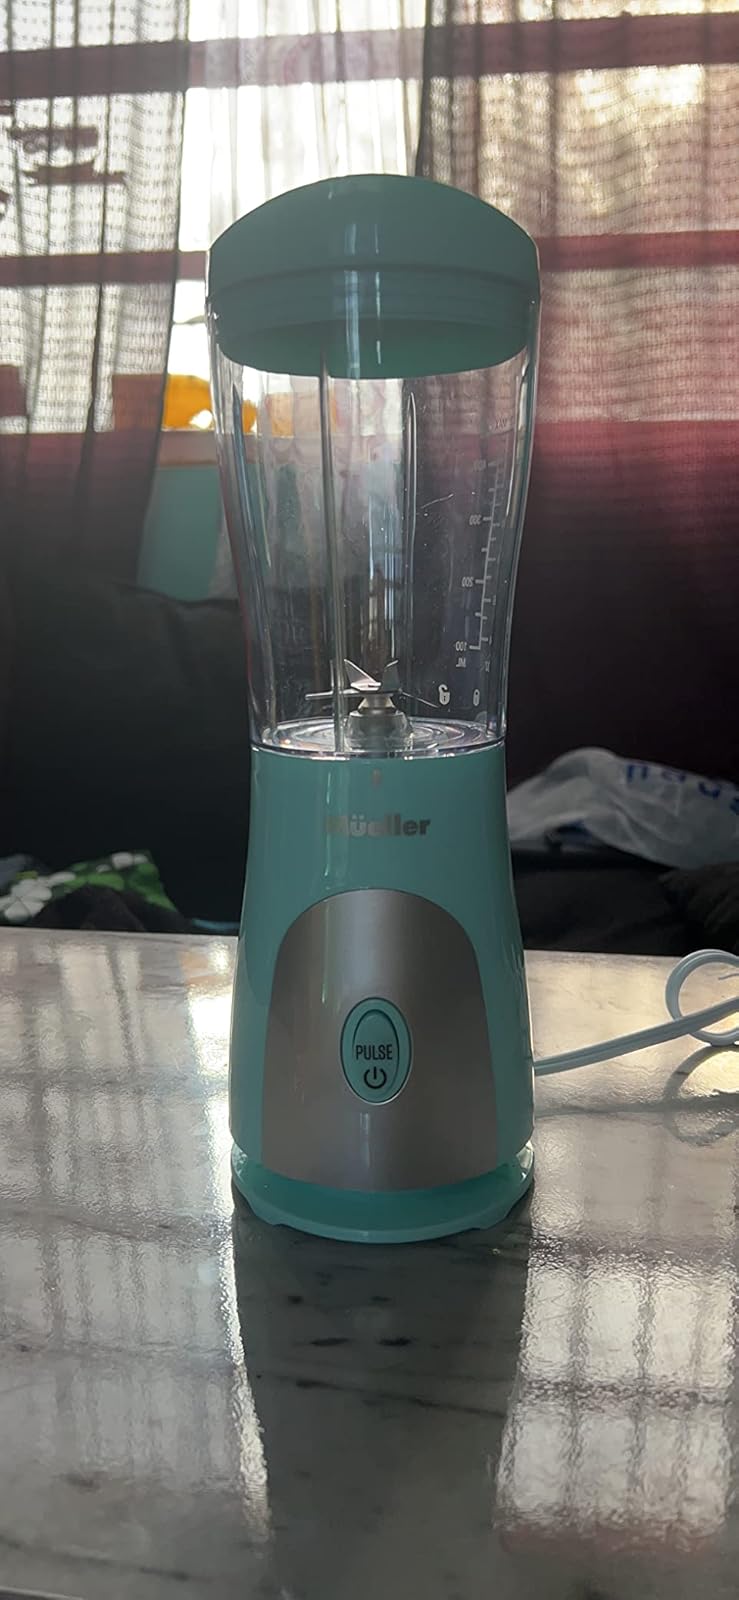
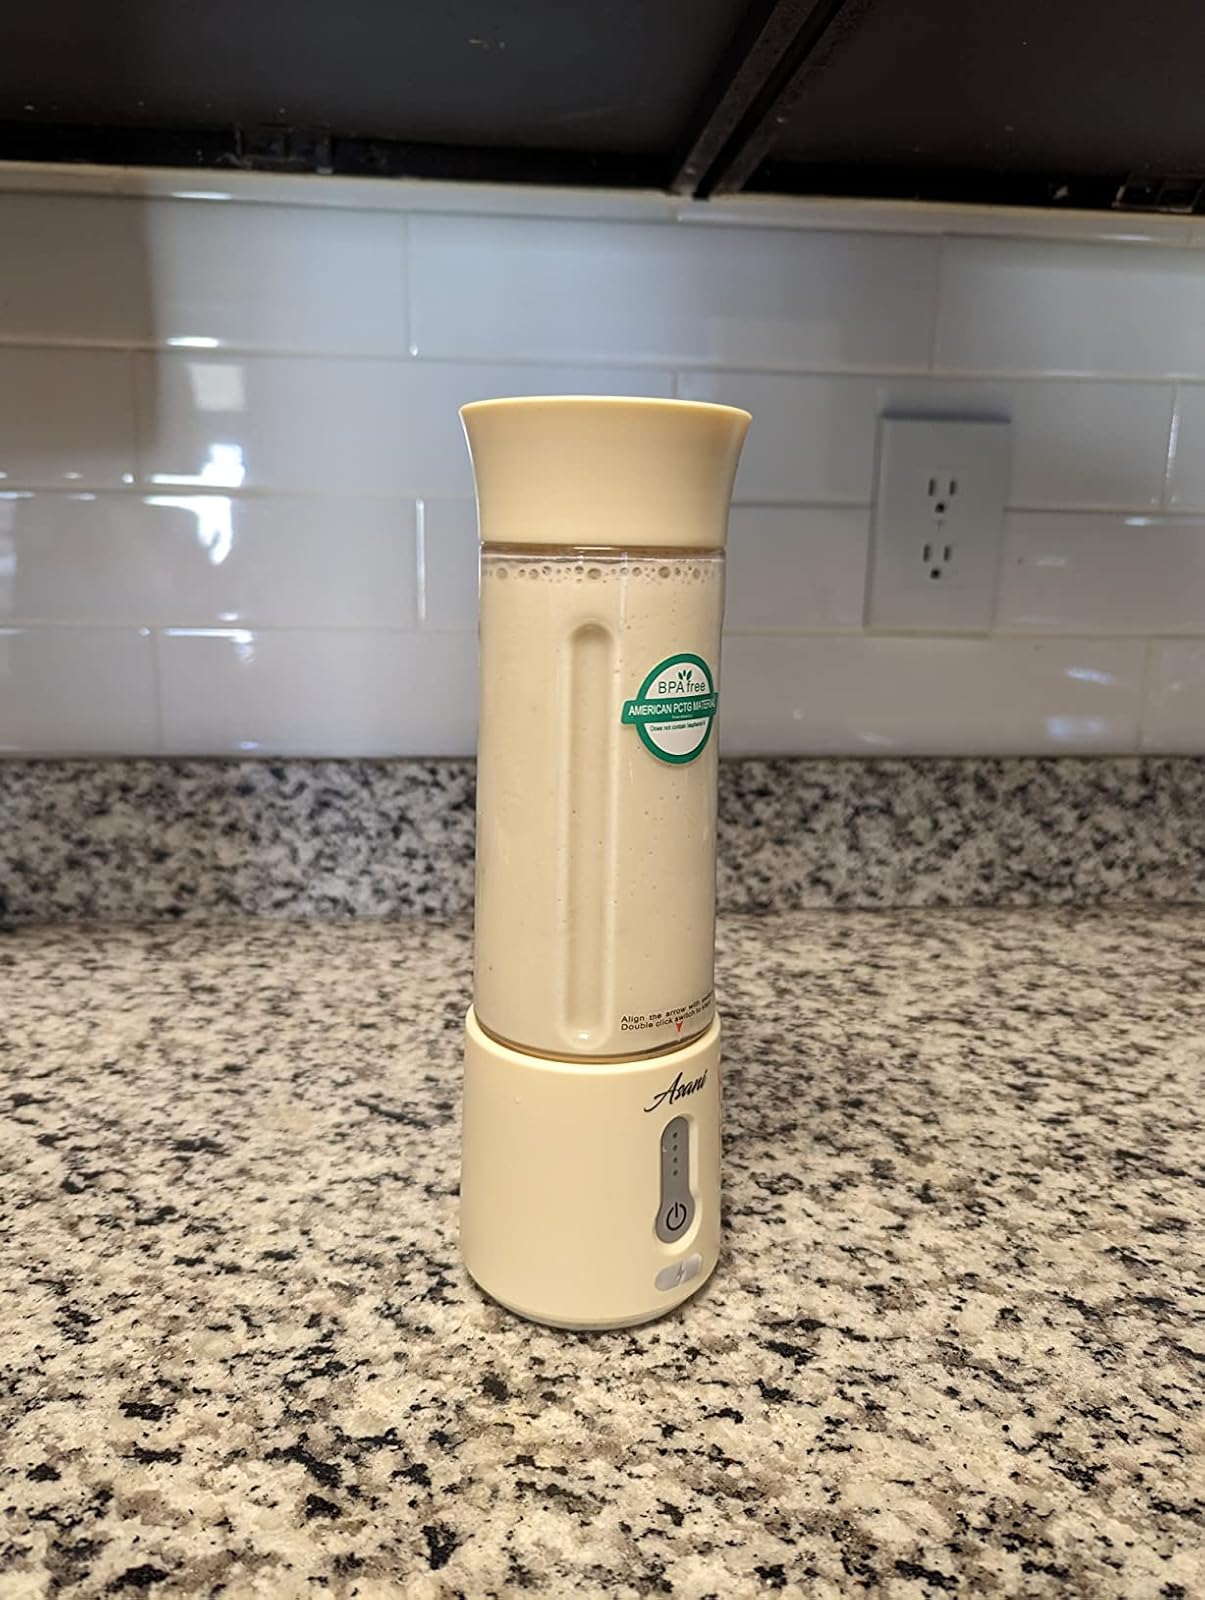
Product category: items_blender
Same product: no